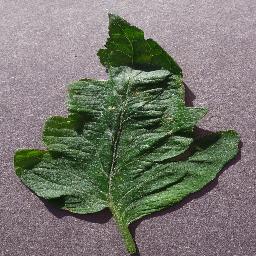
Label: Tomato___Target_Spot